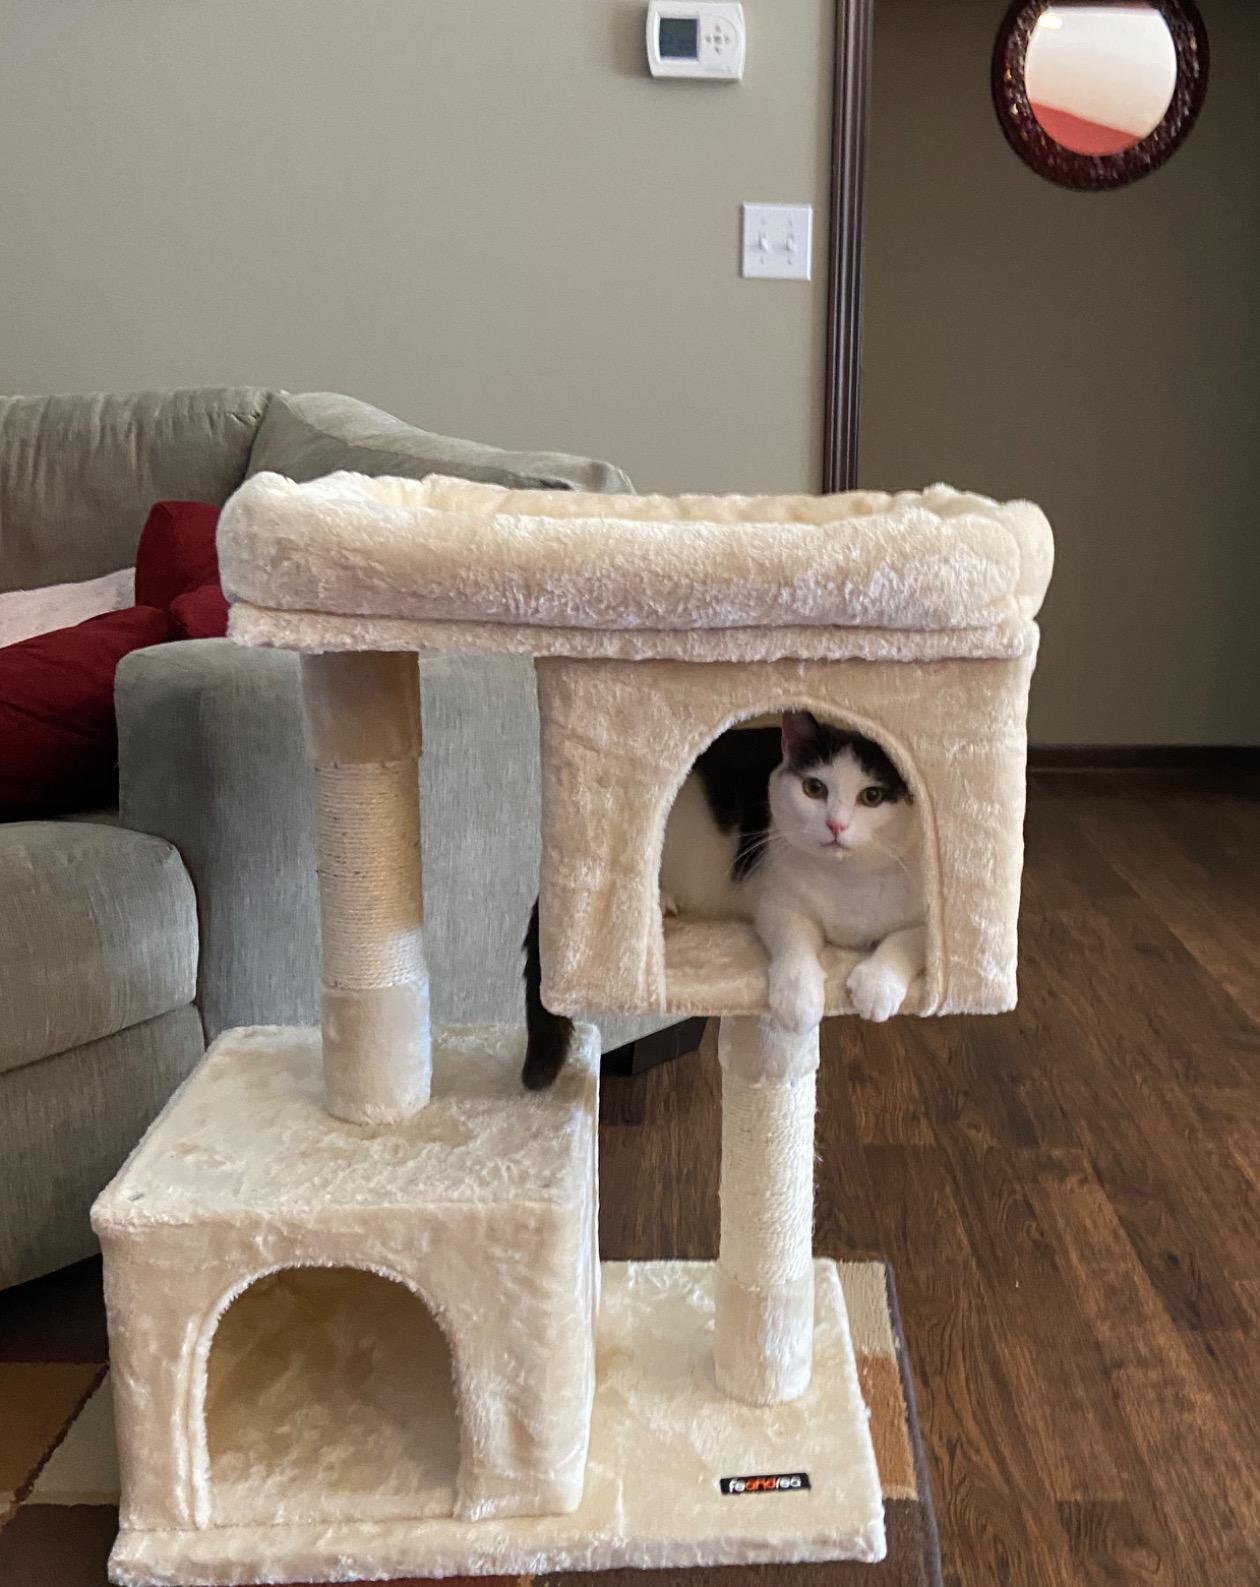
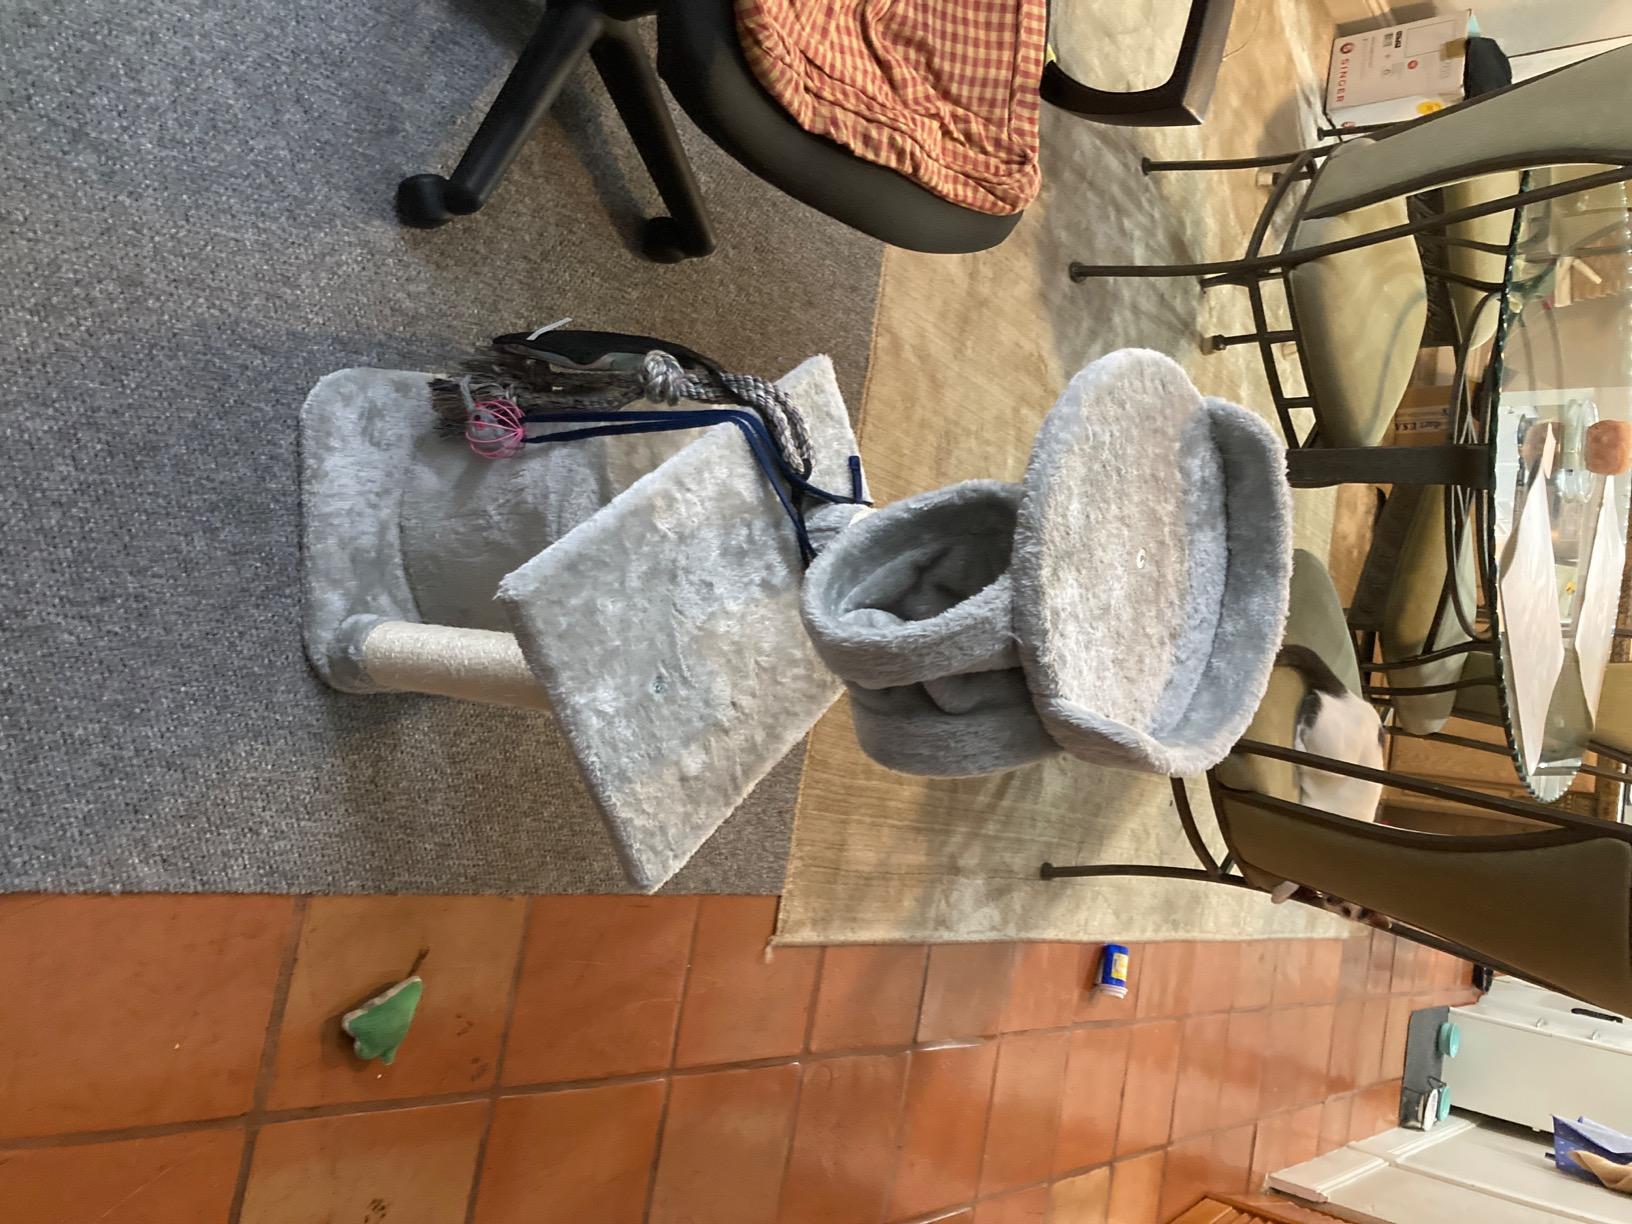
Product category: items_cat tree
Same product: no